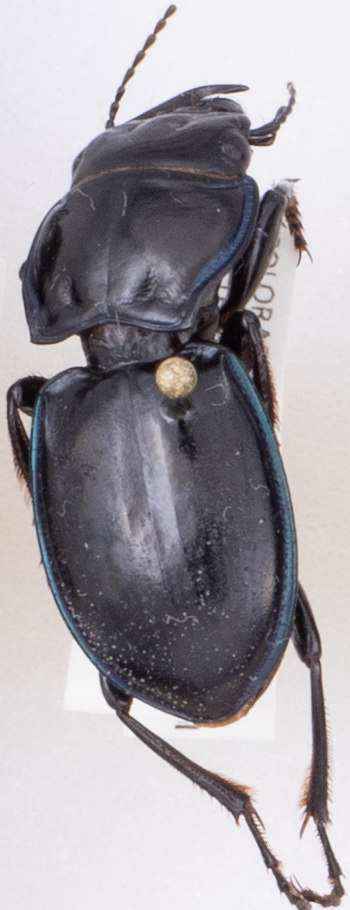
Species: Pasimachus elongatus
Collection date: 2014-08-19
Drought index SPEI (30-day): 0.1
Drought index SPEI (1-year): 0.592
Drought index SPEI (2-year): -0.588